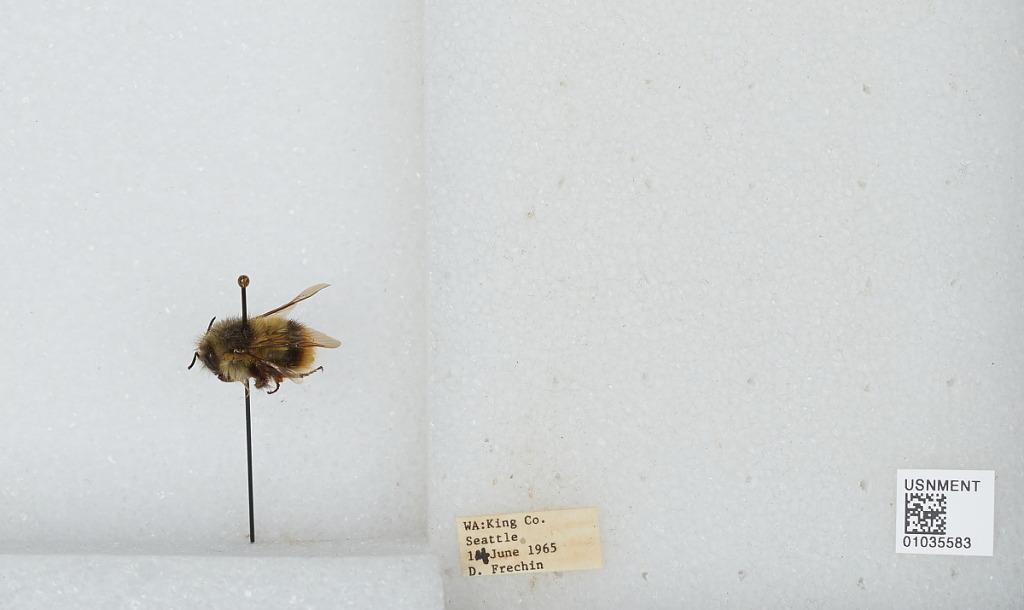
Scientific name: Bombus (Pyrobombus) mixtus Cresson
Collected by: D. Frechin
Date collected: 1965-6-14
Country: United States
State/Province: Washington
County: King
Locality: Seattle
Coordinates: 47.6097, -122.333